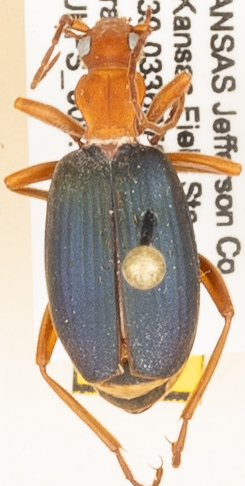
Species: Brachinus alternans
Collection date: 2019-08-07
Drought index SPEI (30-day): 0.602
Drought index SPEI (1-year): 1.69
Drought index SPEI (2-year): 0.684